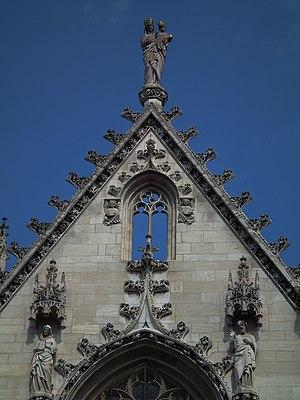
Lyon à la fin du Moyen Âge a lié son sort à la France avec sa soumission au Roi Philippe le Bel, en 1312 par le traité de Vienne. Elle reste toutefois encore longtemps à la marge des grands conflits de ce temps, ne subissant pas les horreurs de la guerre de Cent Ans. La cité ne connait pas davantage d'essor économique sur une période qui n'est pour elle, que la continuation d'un long Moyen Âge. Elle sort du Moyen Âge pour entrer dans la Renaissance autour des années 1460, avec l'essor rapide des foires de Lyon.